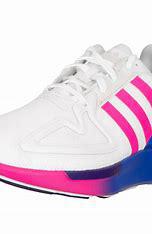
Brand: Adidas
Model: ZX 2K Flux